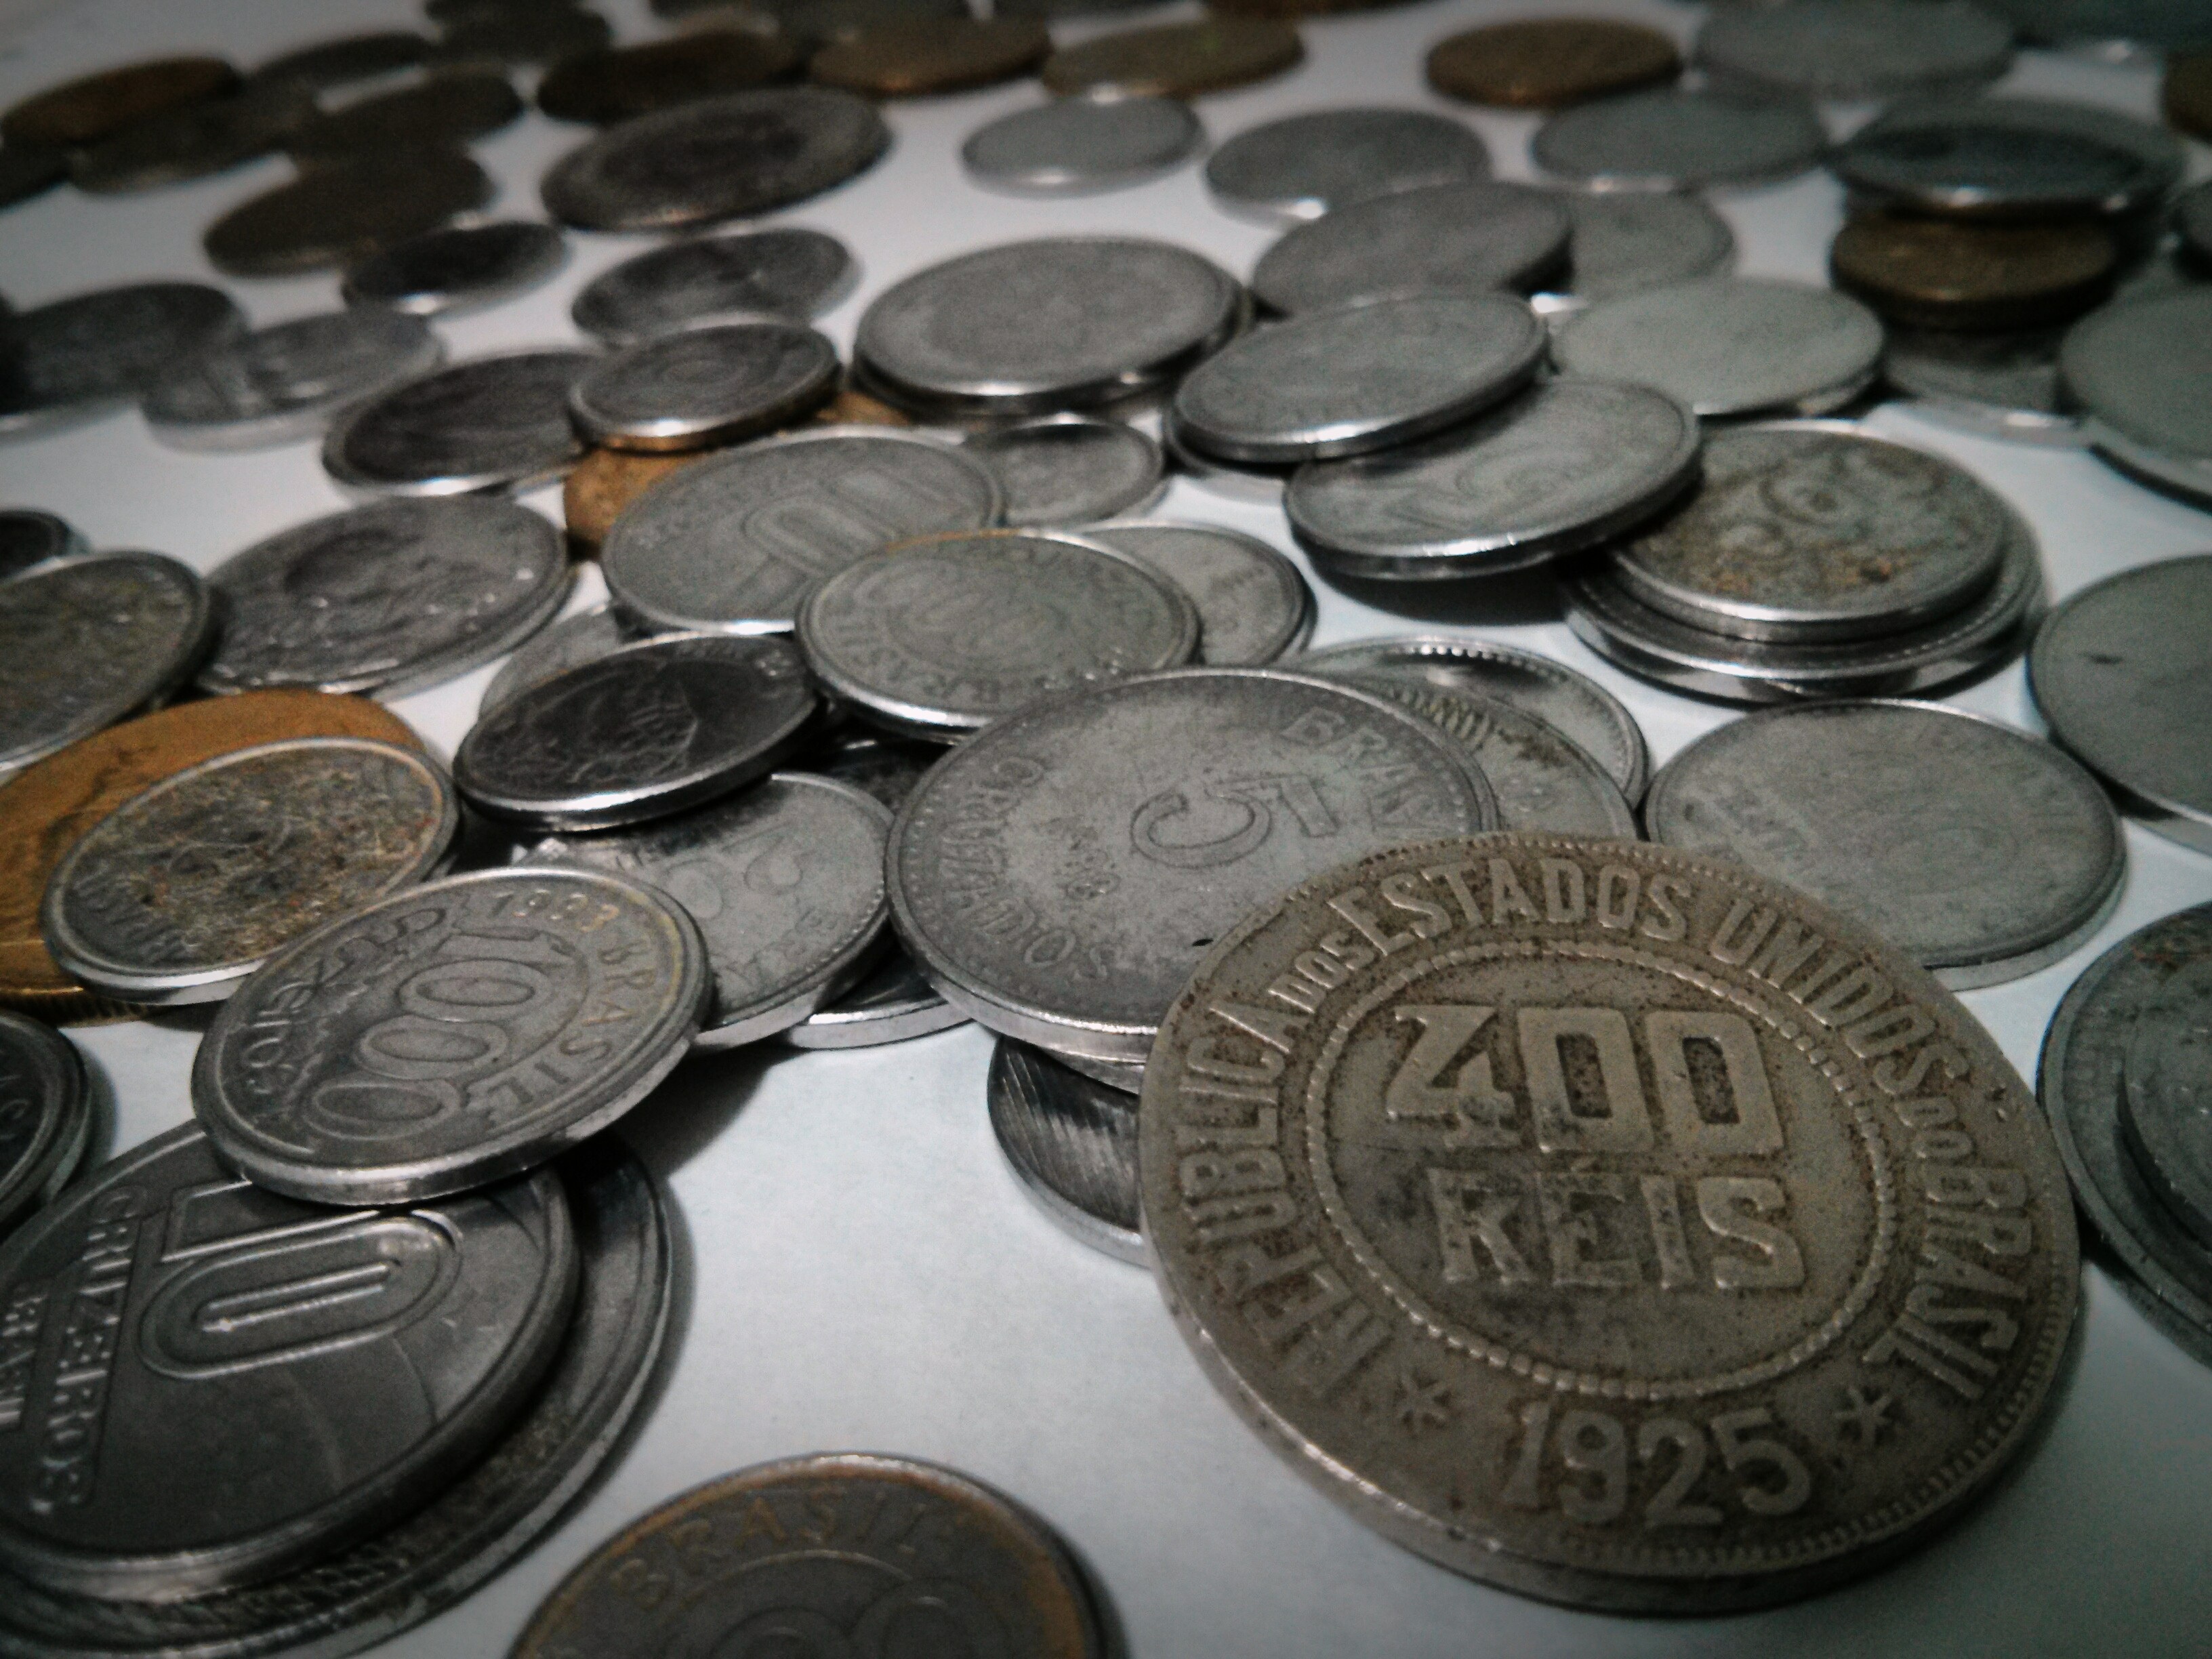
old, money, cash, silver, currency, coin, kings, coins, cruises